Clara López

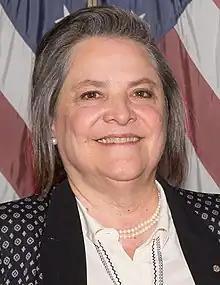
López in 2016

Clara Eugenia López Obregón (born 12 April 1950) is a Colombian politician who was the Minister for Employment. She also served as Acting Mayor of Bogotá from 2011 to 2012. A Harvard-trained economist, she was the Alternative Democratic Pole's nominee for President of Colombia in the 2014 election.